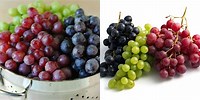
Label: Grapes